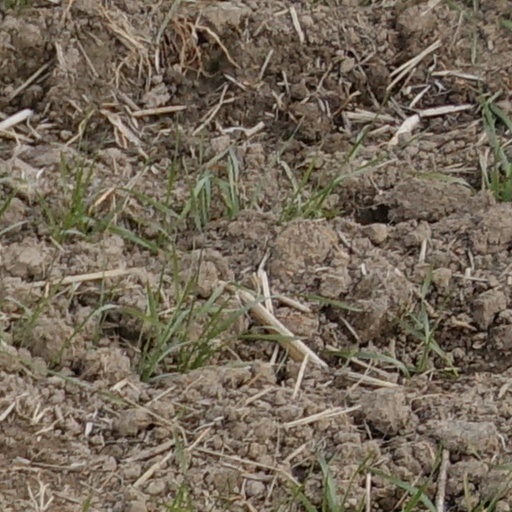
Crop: wheat